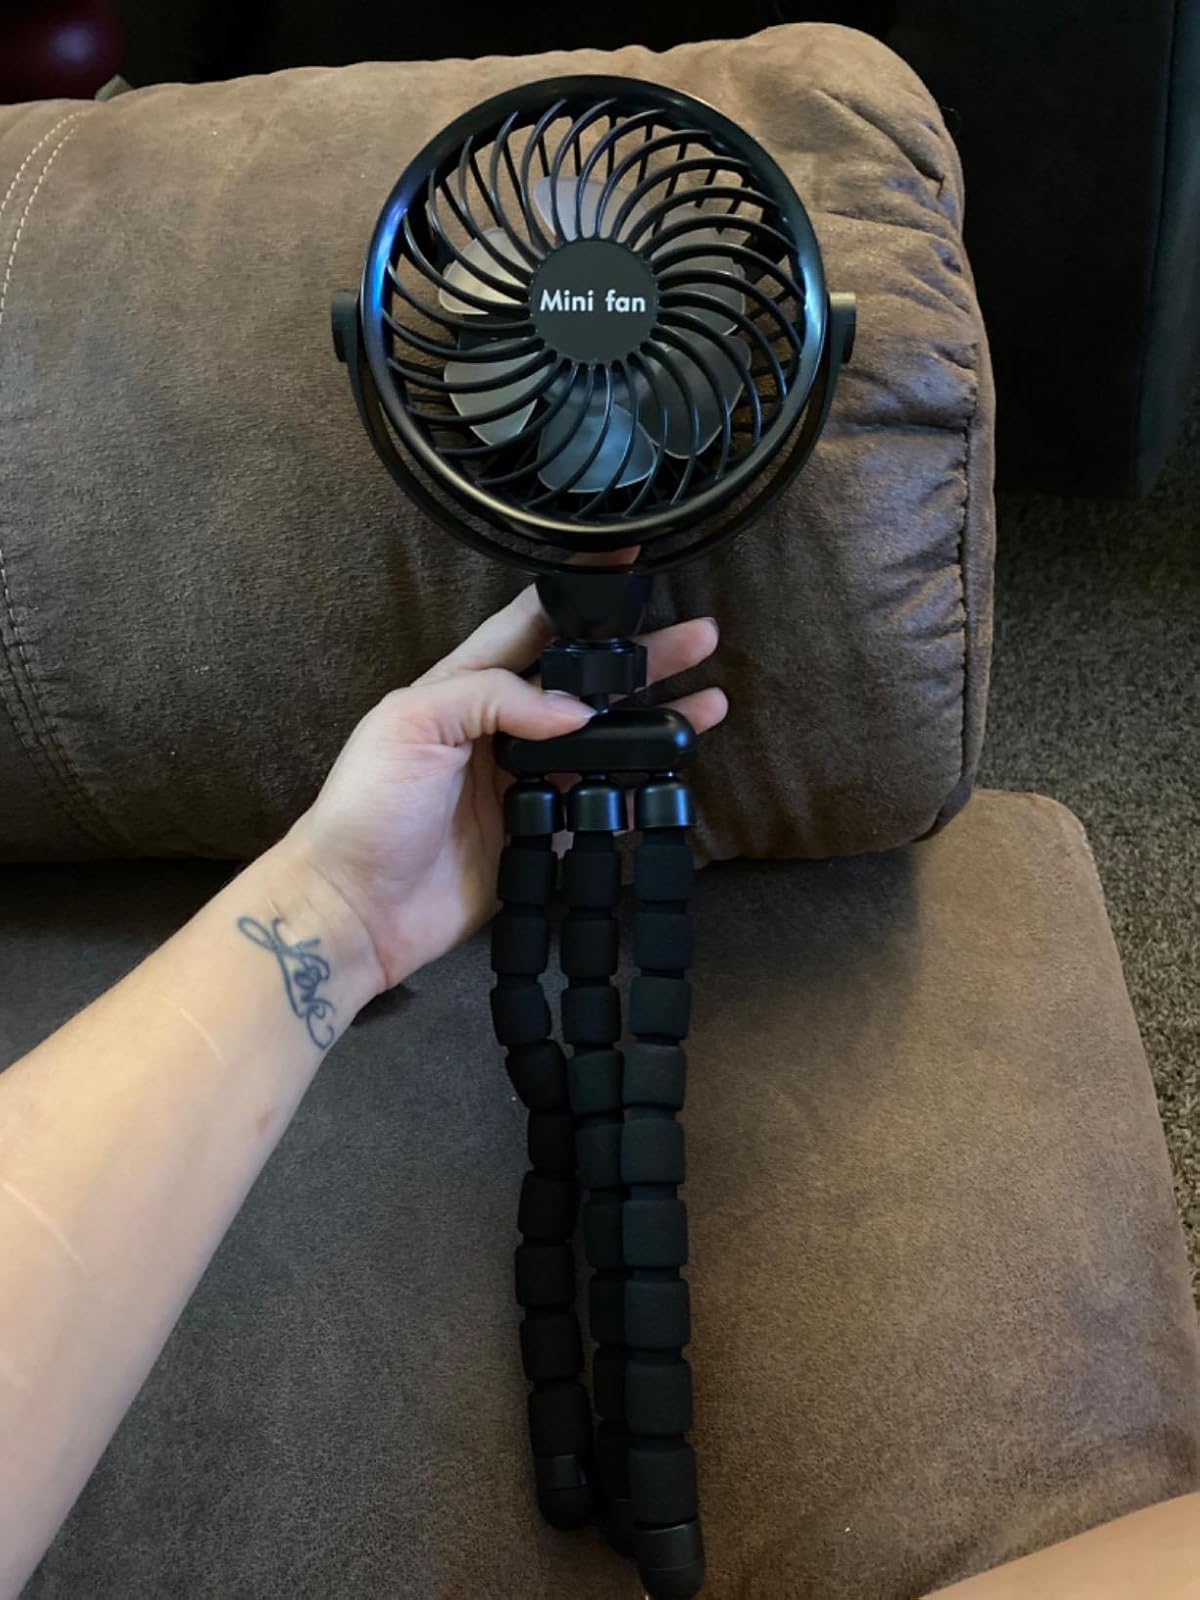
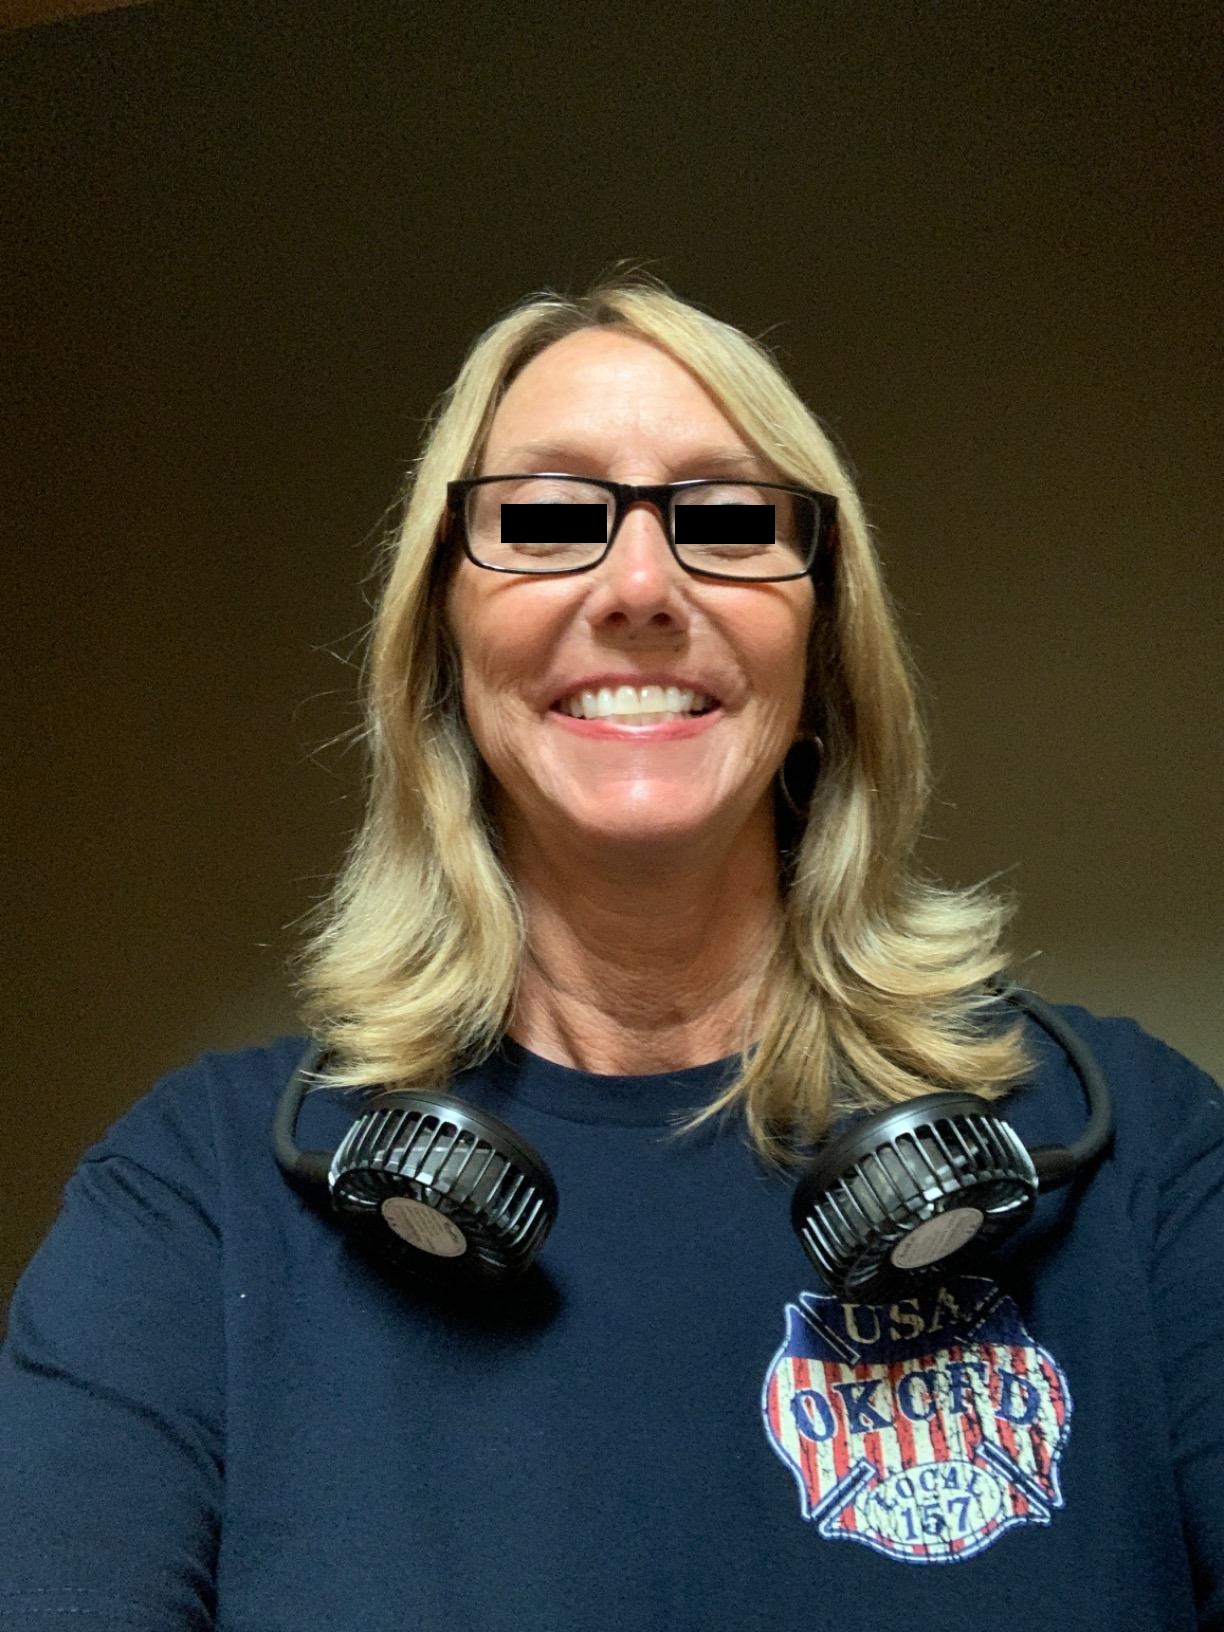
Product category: fan
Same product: no